Novosibirsk State University of Economics and Management

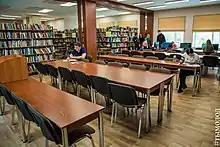
Library

In 2015 a new step of development has begun in NSUEM, within the University reconstruction Institutes of Economics and Management were united into Faculty of economics.